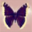
Label: butterfly